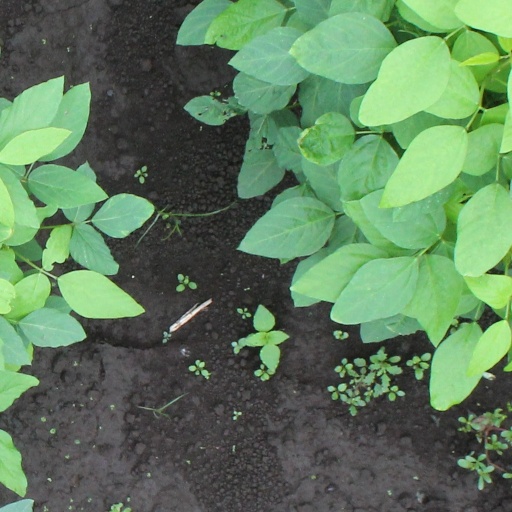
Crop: soybean